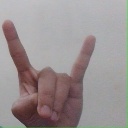
अक्षर: श